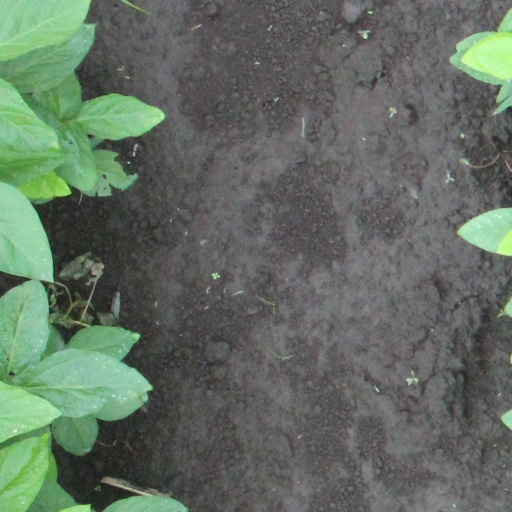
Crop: soybean